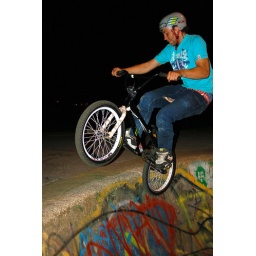
Webby's ice pick on the bowl at Slades Farm, taken in pretty much pitch black darkness.